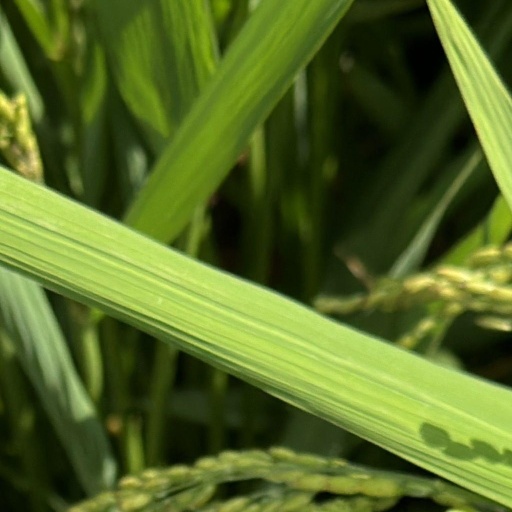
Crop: rice